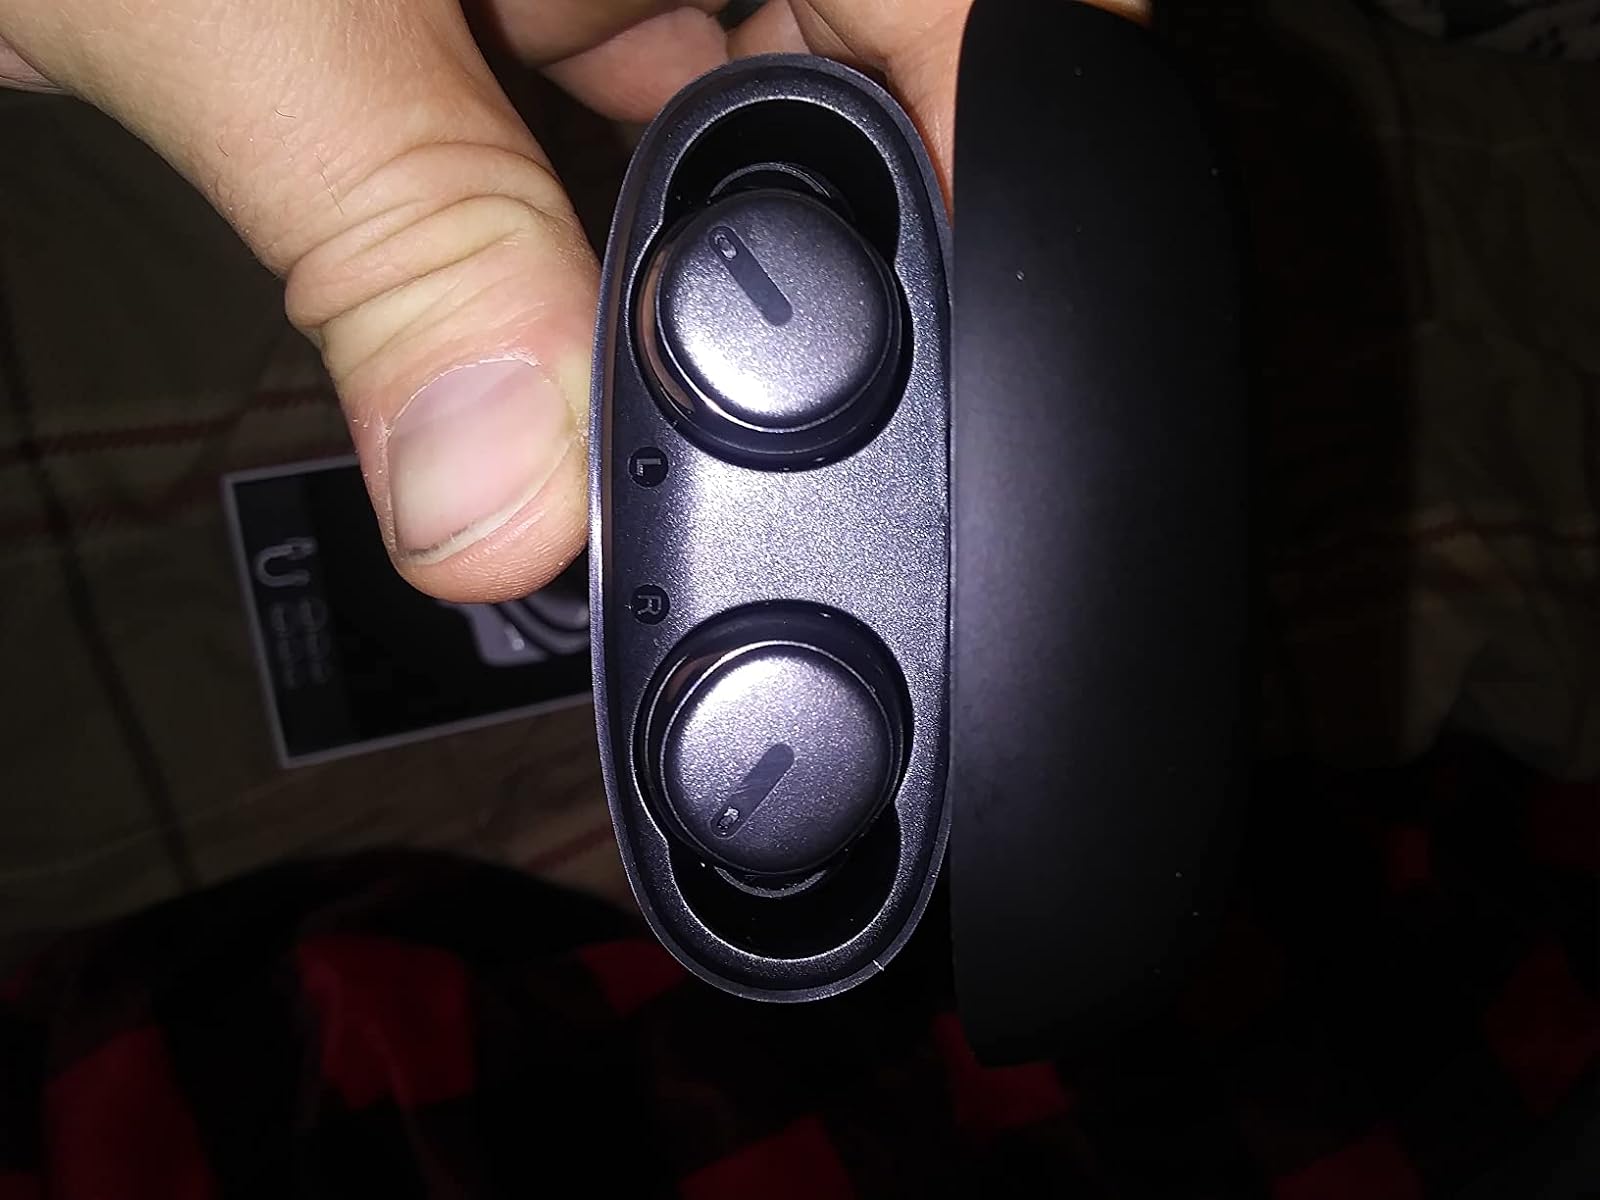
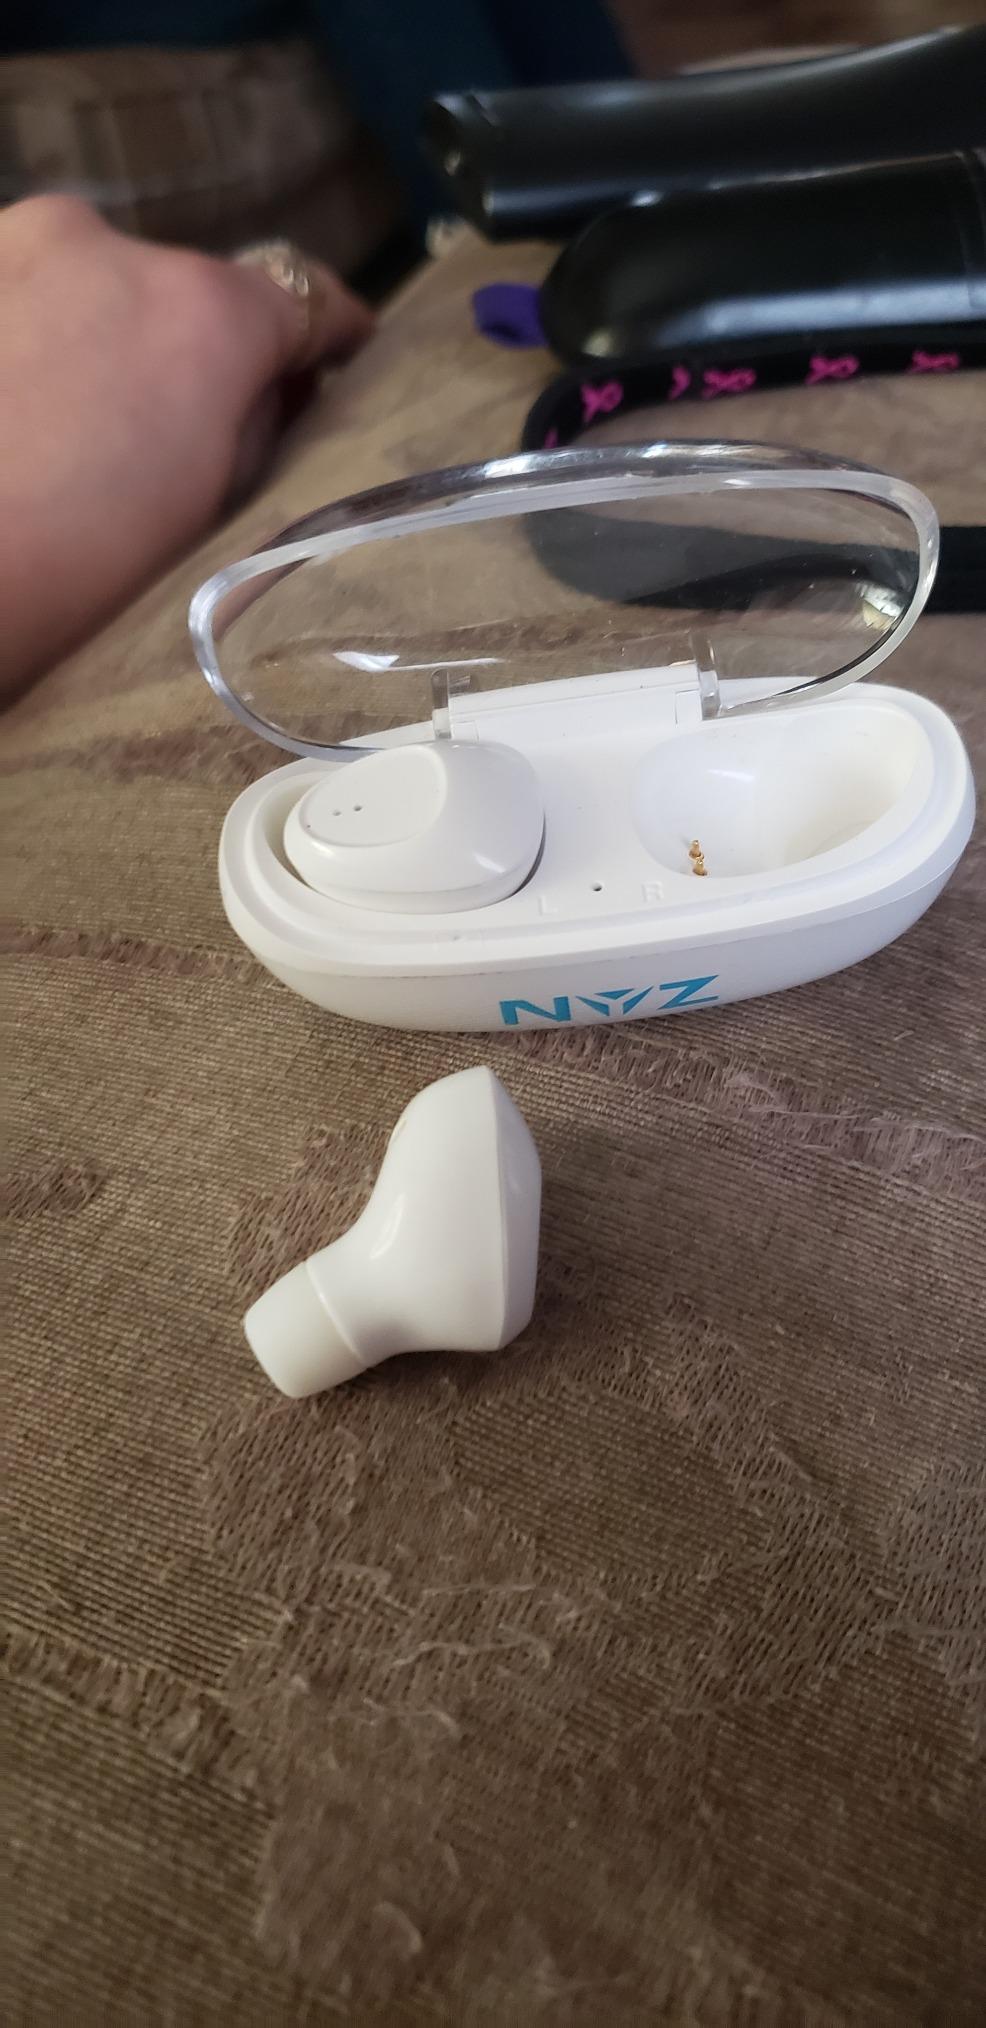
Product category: earbuds
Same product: no